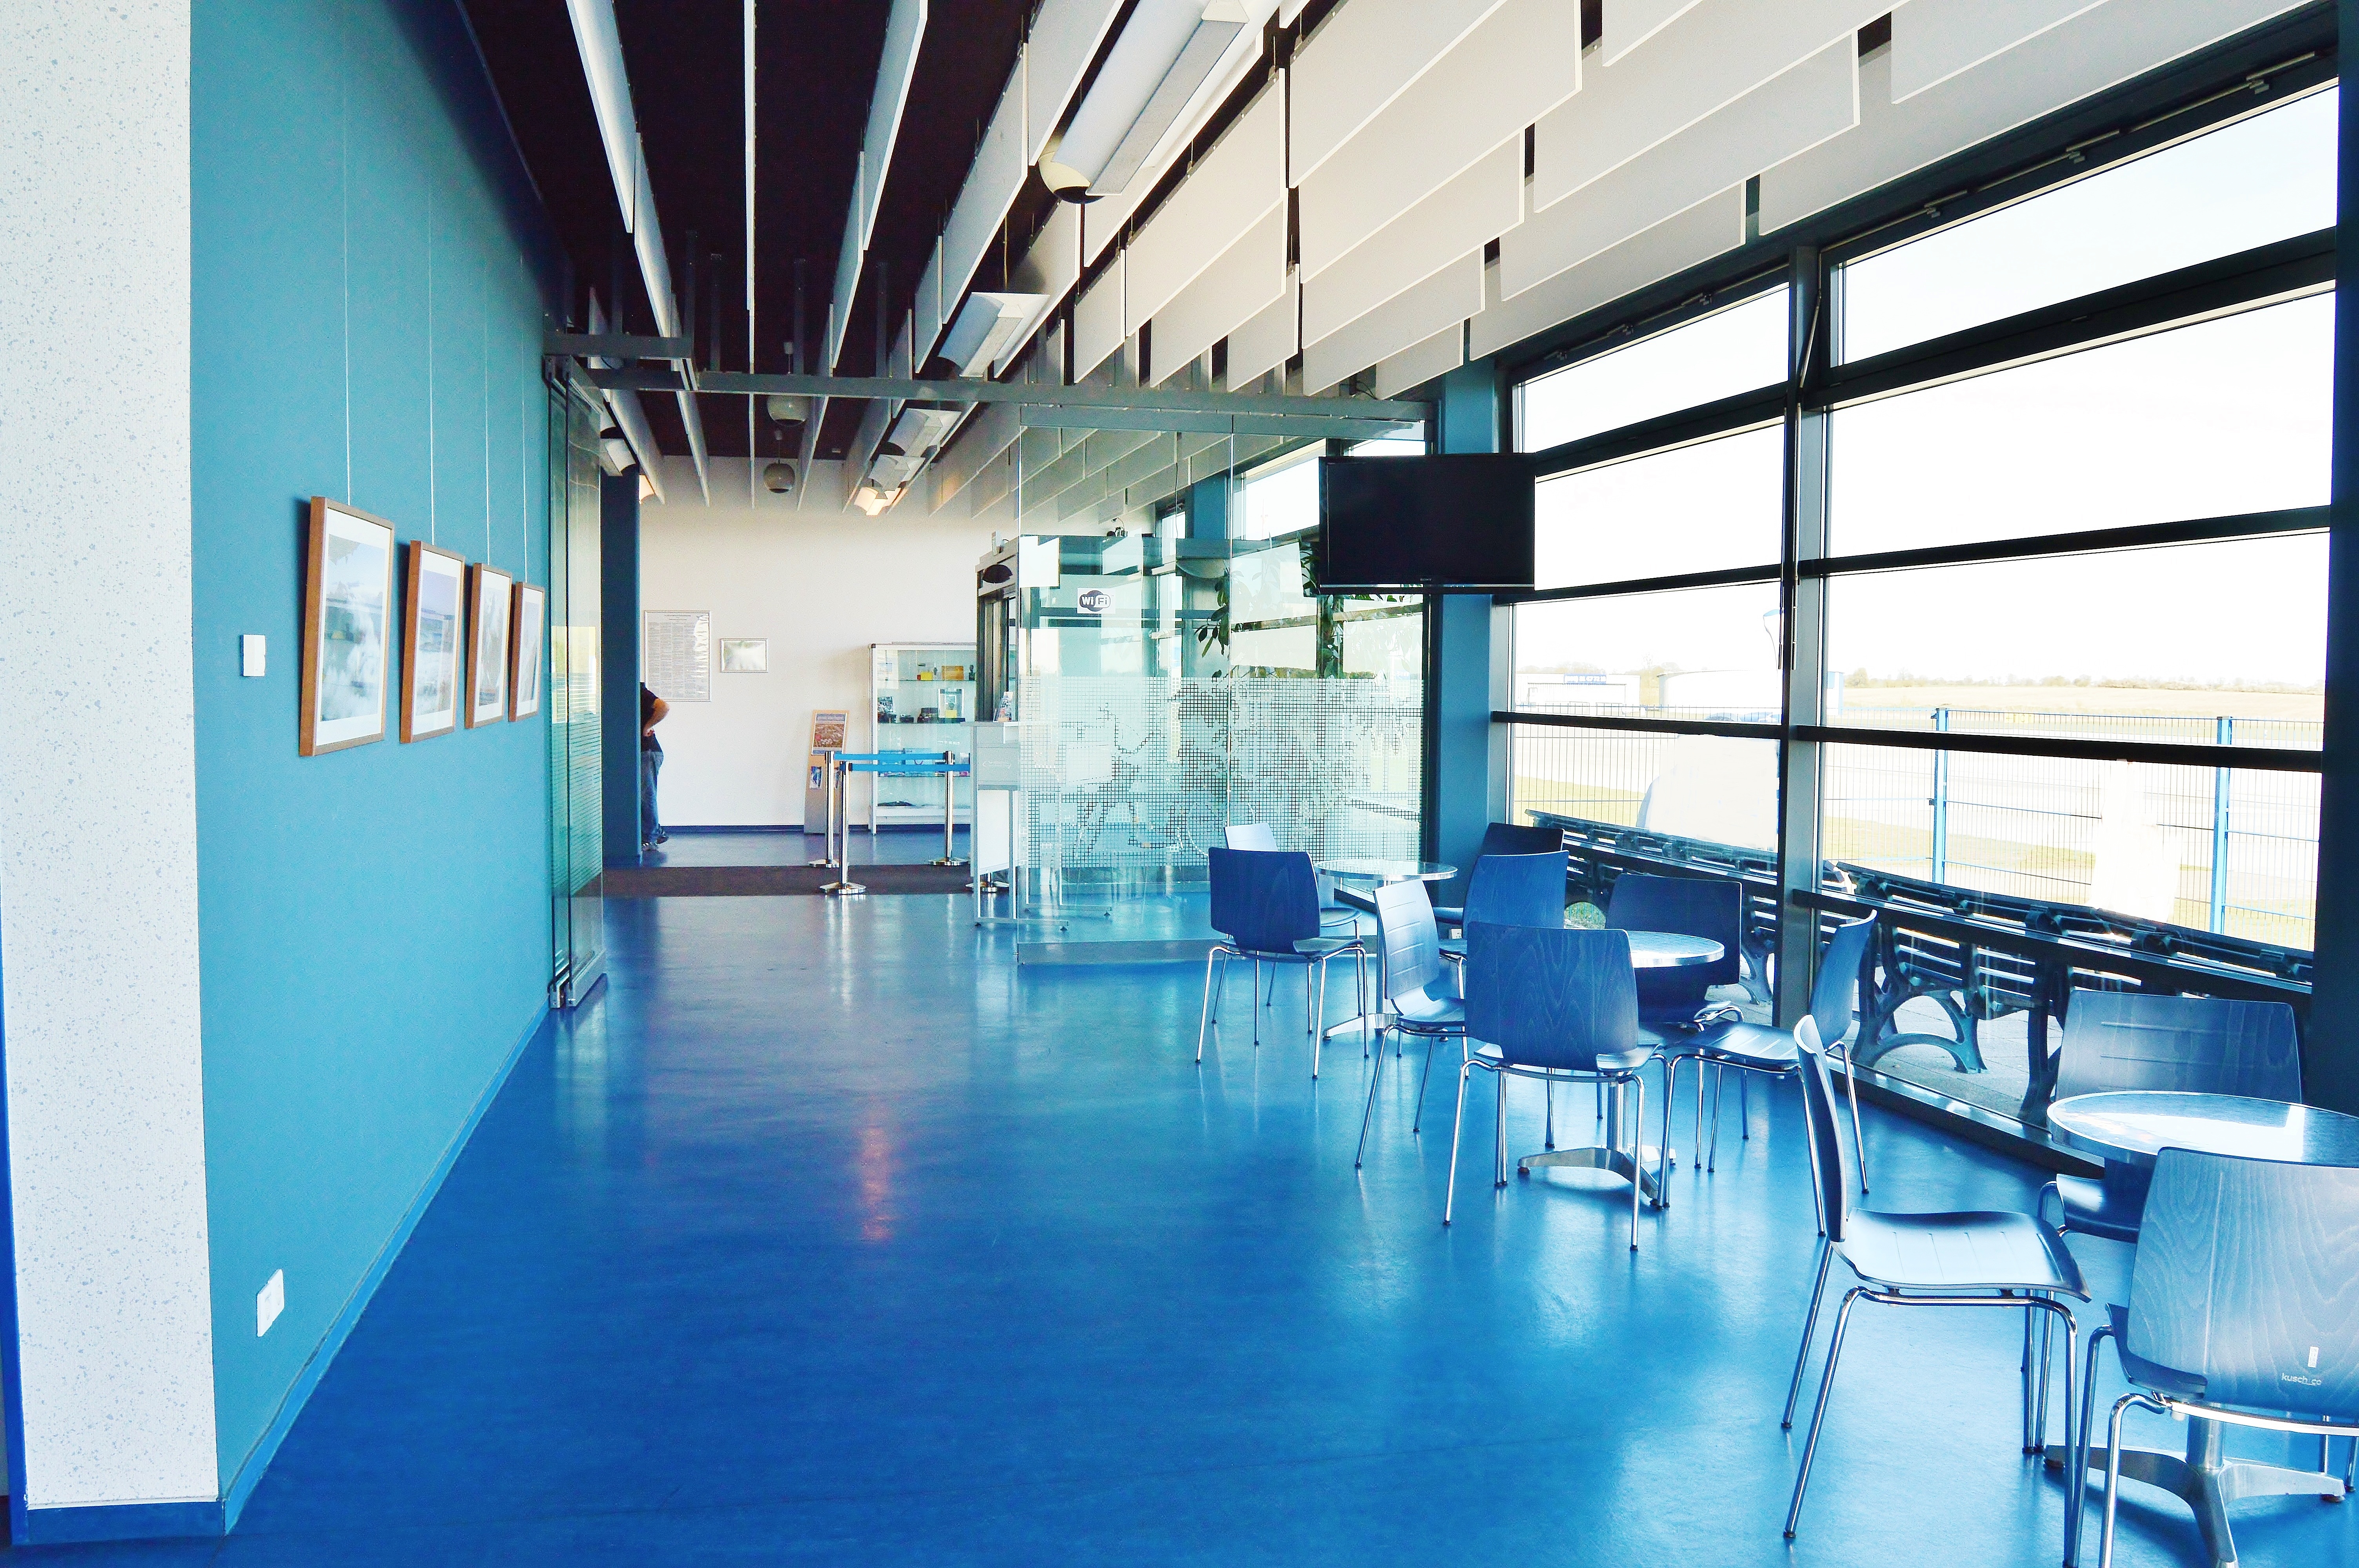
restaurant, airport, room, interior design, design, waiting room, germany, headquarters, brandenburg, reception hall, airport straus mountain, passenger area